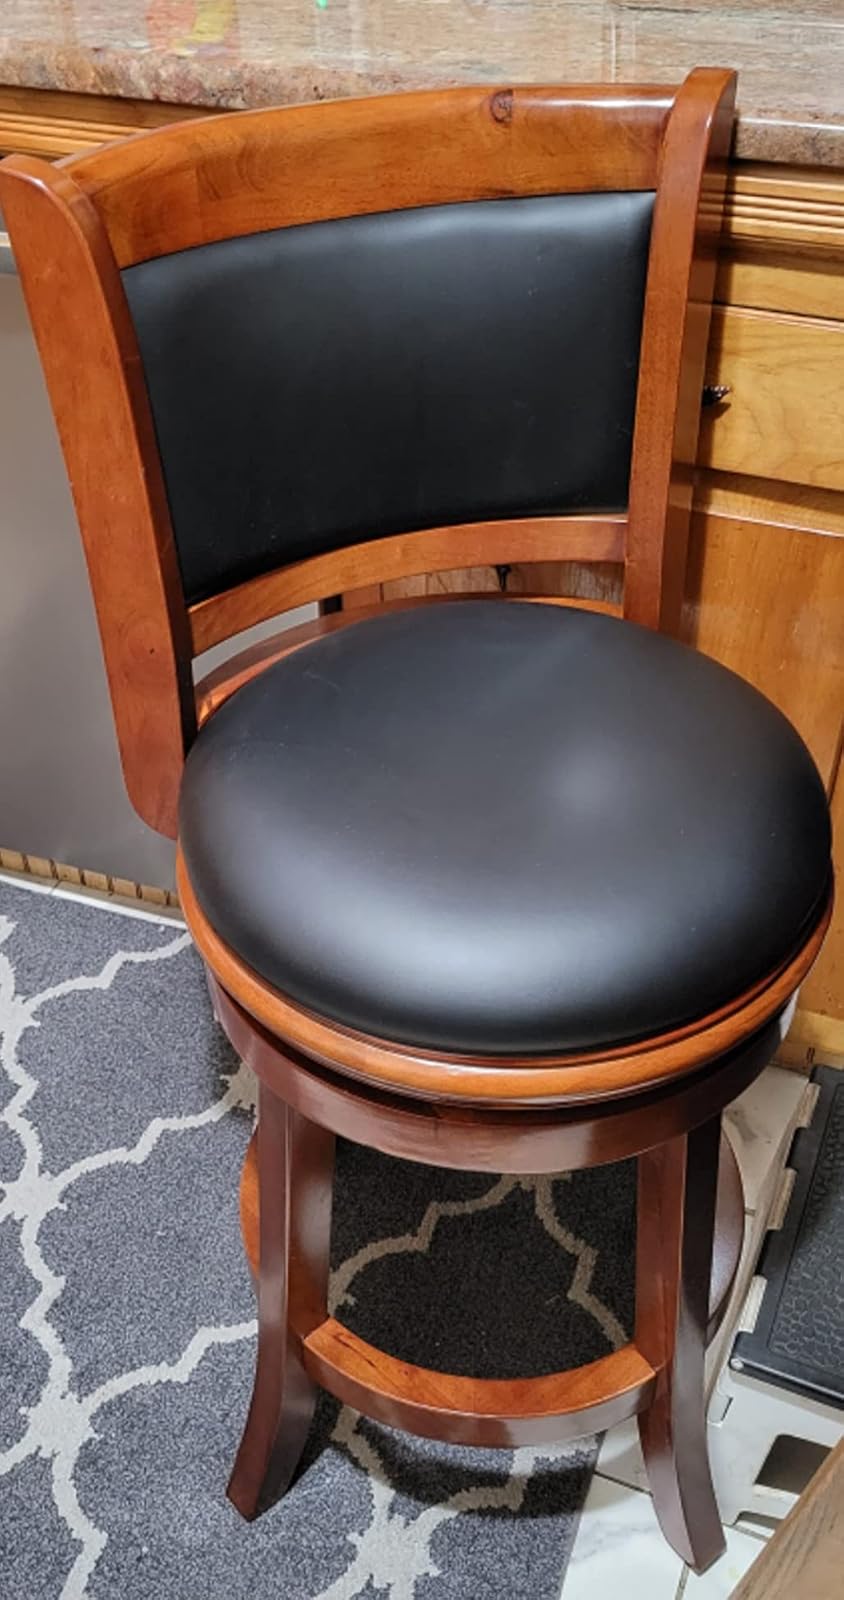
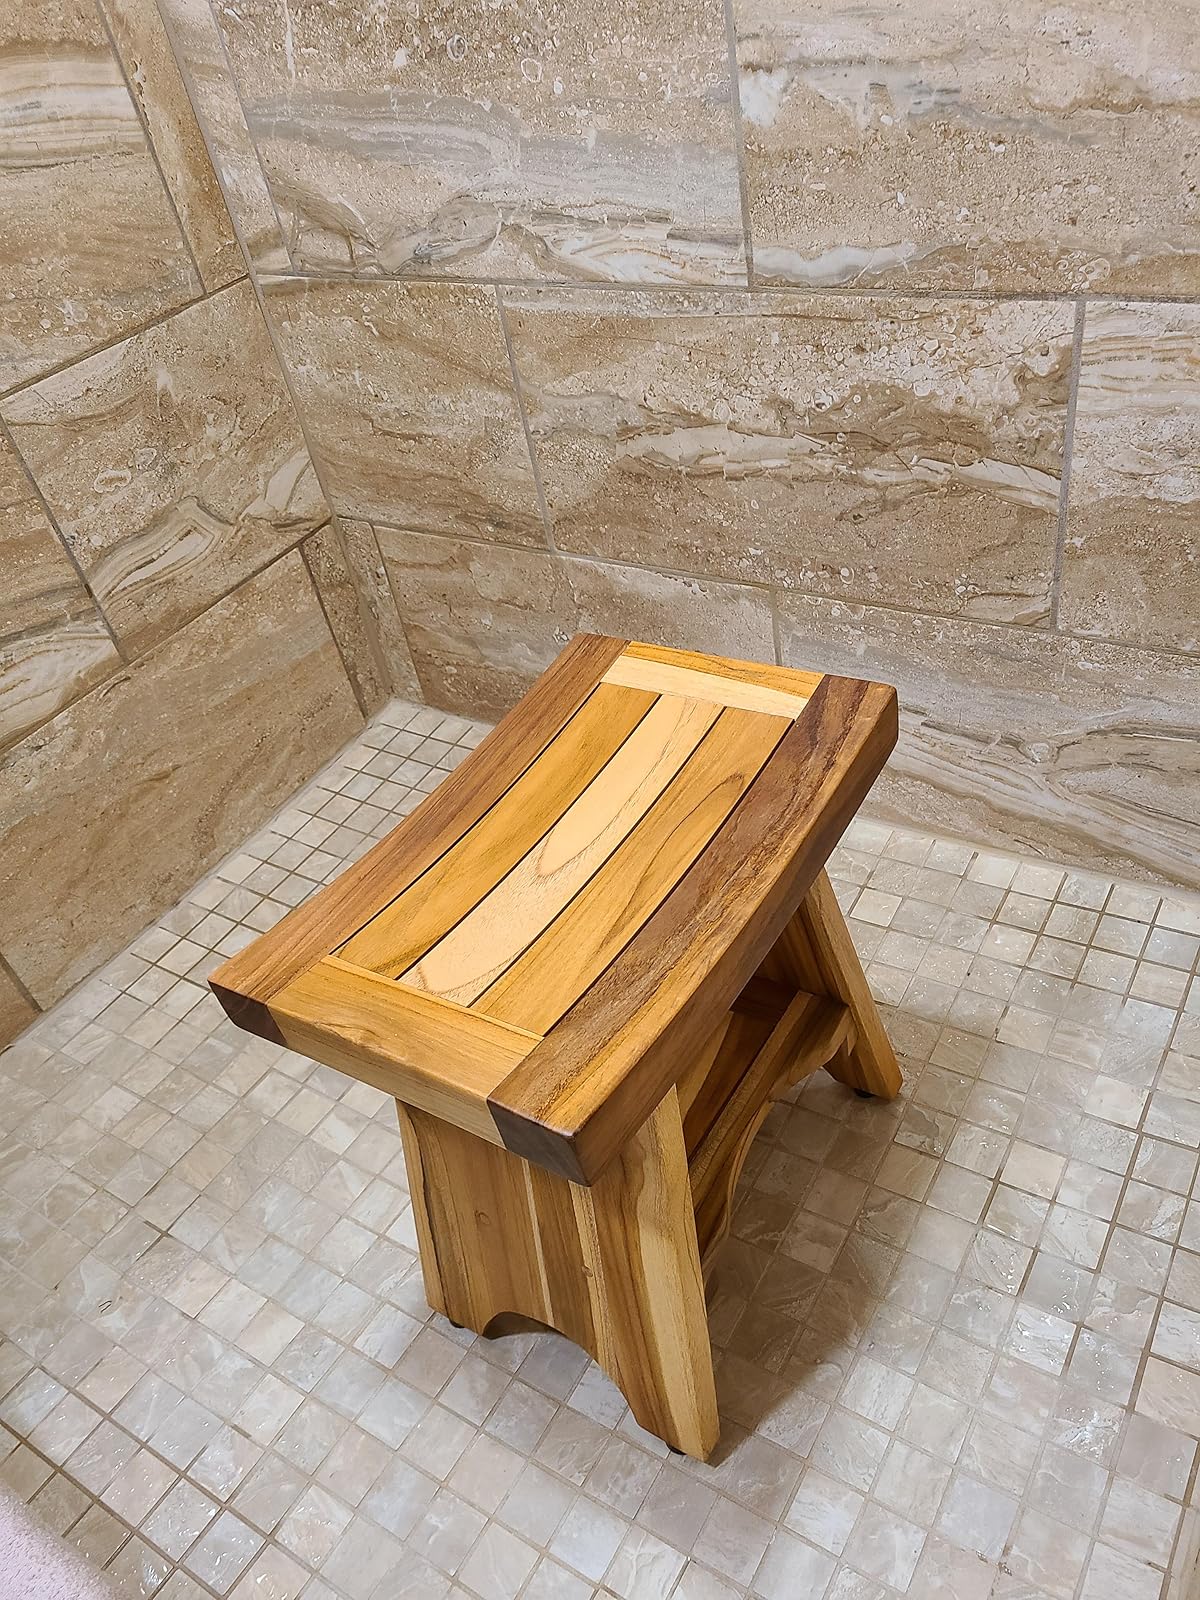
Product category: stool
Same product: no